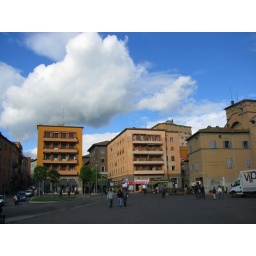
Blue Sky and fluffy white clouds over Viterbo, Italy